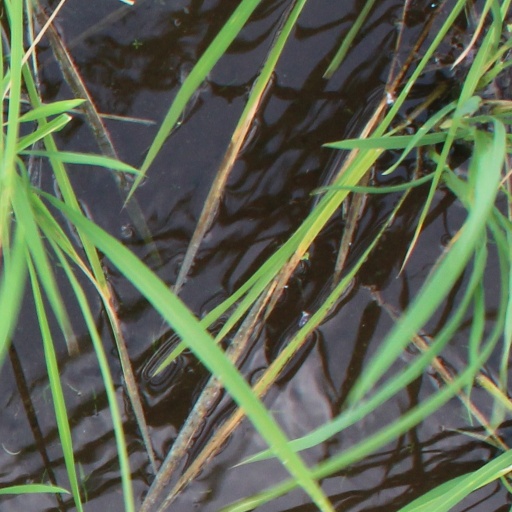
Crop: rice